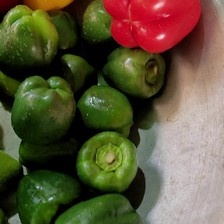
Label: capsicum